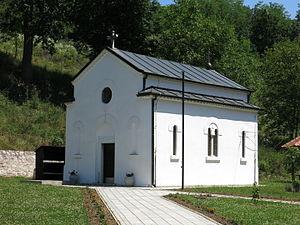
L'éparchie de Šumadija est une éparchie, c'est-à-dire une circonscription de l'Église orthodoxe serbe. Située au centre de la Serbie, elle a son siège à Kragujevac. À sa tête se trouve l'évêque Jovan.
Cet article recense les monuments culturels du district de Kolubara en Serbie.